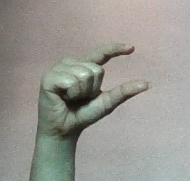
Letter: dal